Atanazy Miączyński

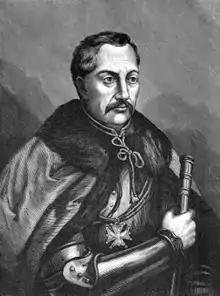

Atanazy Walenty Miączyński h. Suchekomnaty (b. 1639, d. March 1723) was a Polish-Lithuanian nobleman and politician, Treasurer of the Crown Court from 1689.